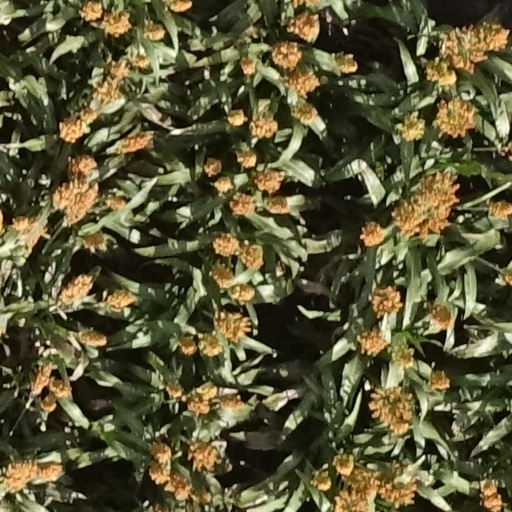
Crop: sorghum